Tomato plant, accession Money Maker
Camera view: bottom (45 deg); turntable rotation: 30 degrees
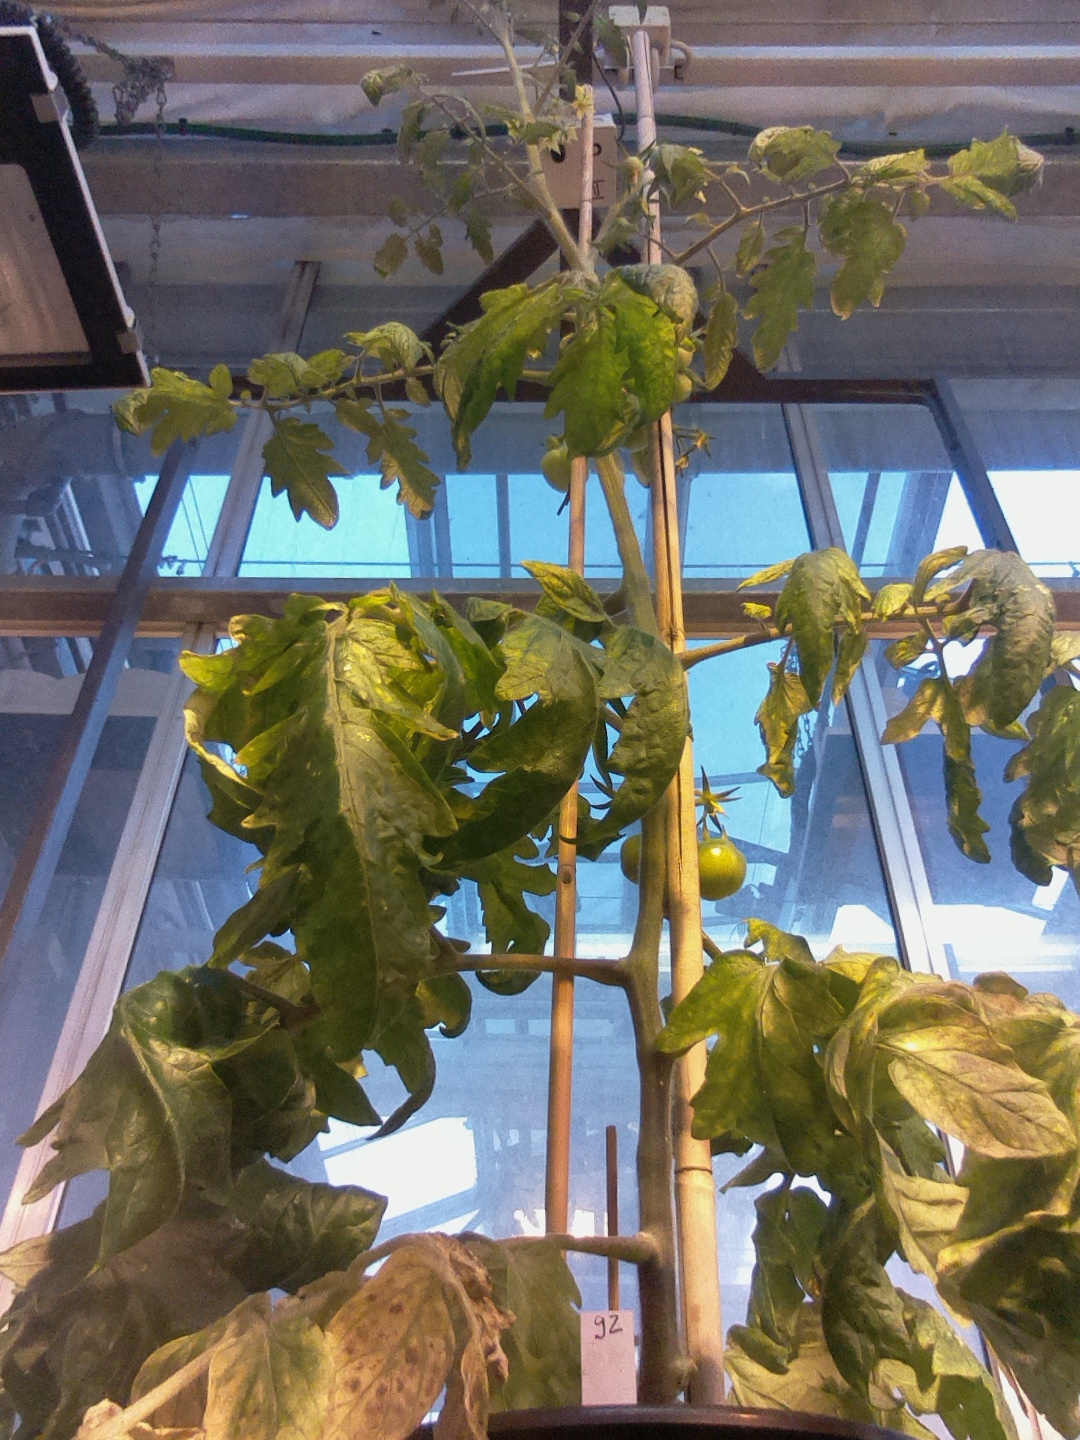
BBCH growth stage 74: 40%-50% of final fruit size